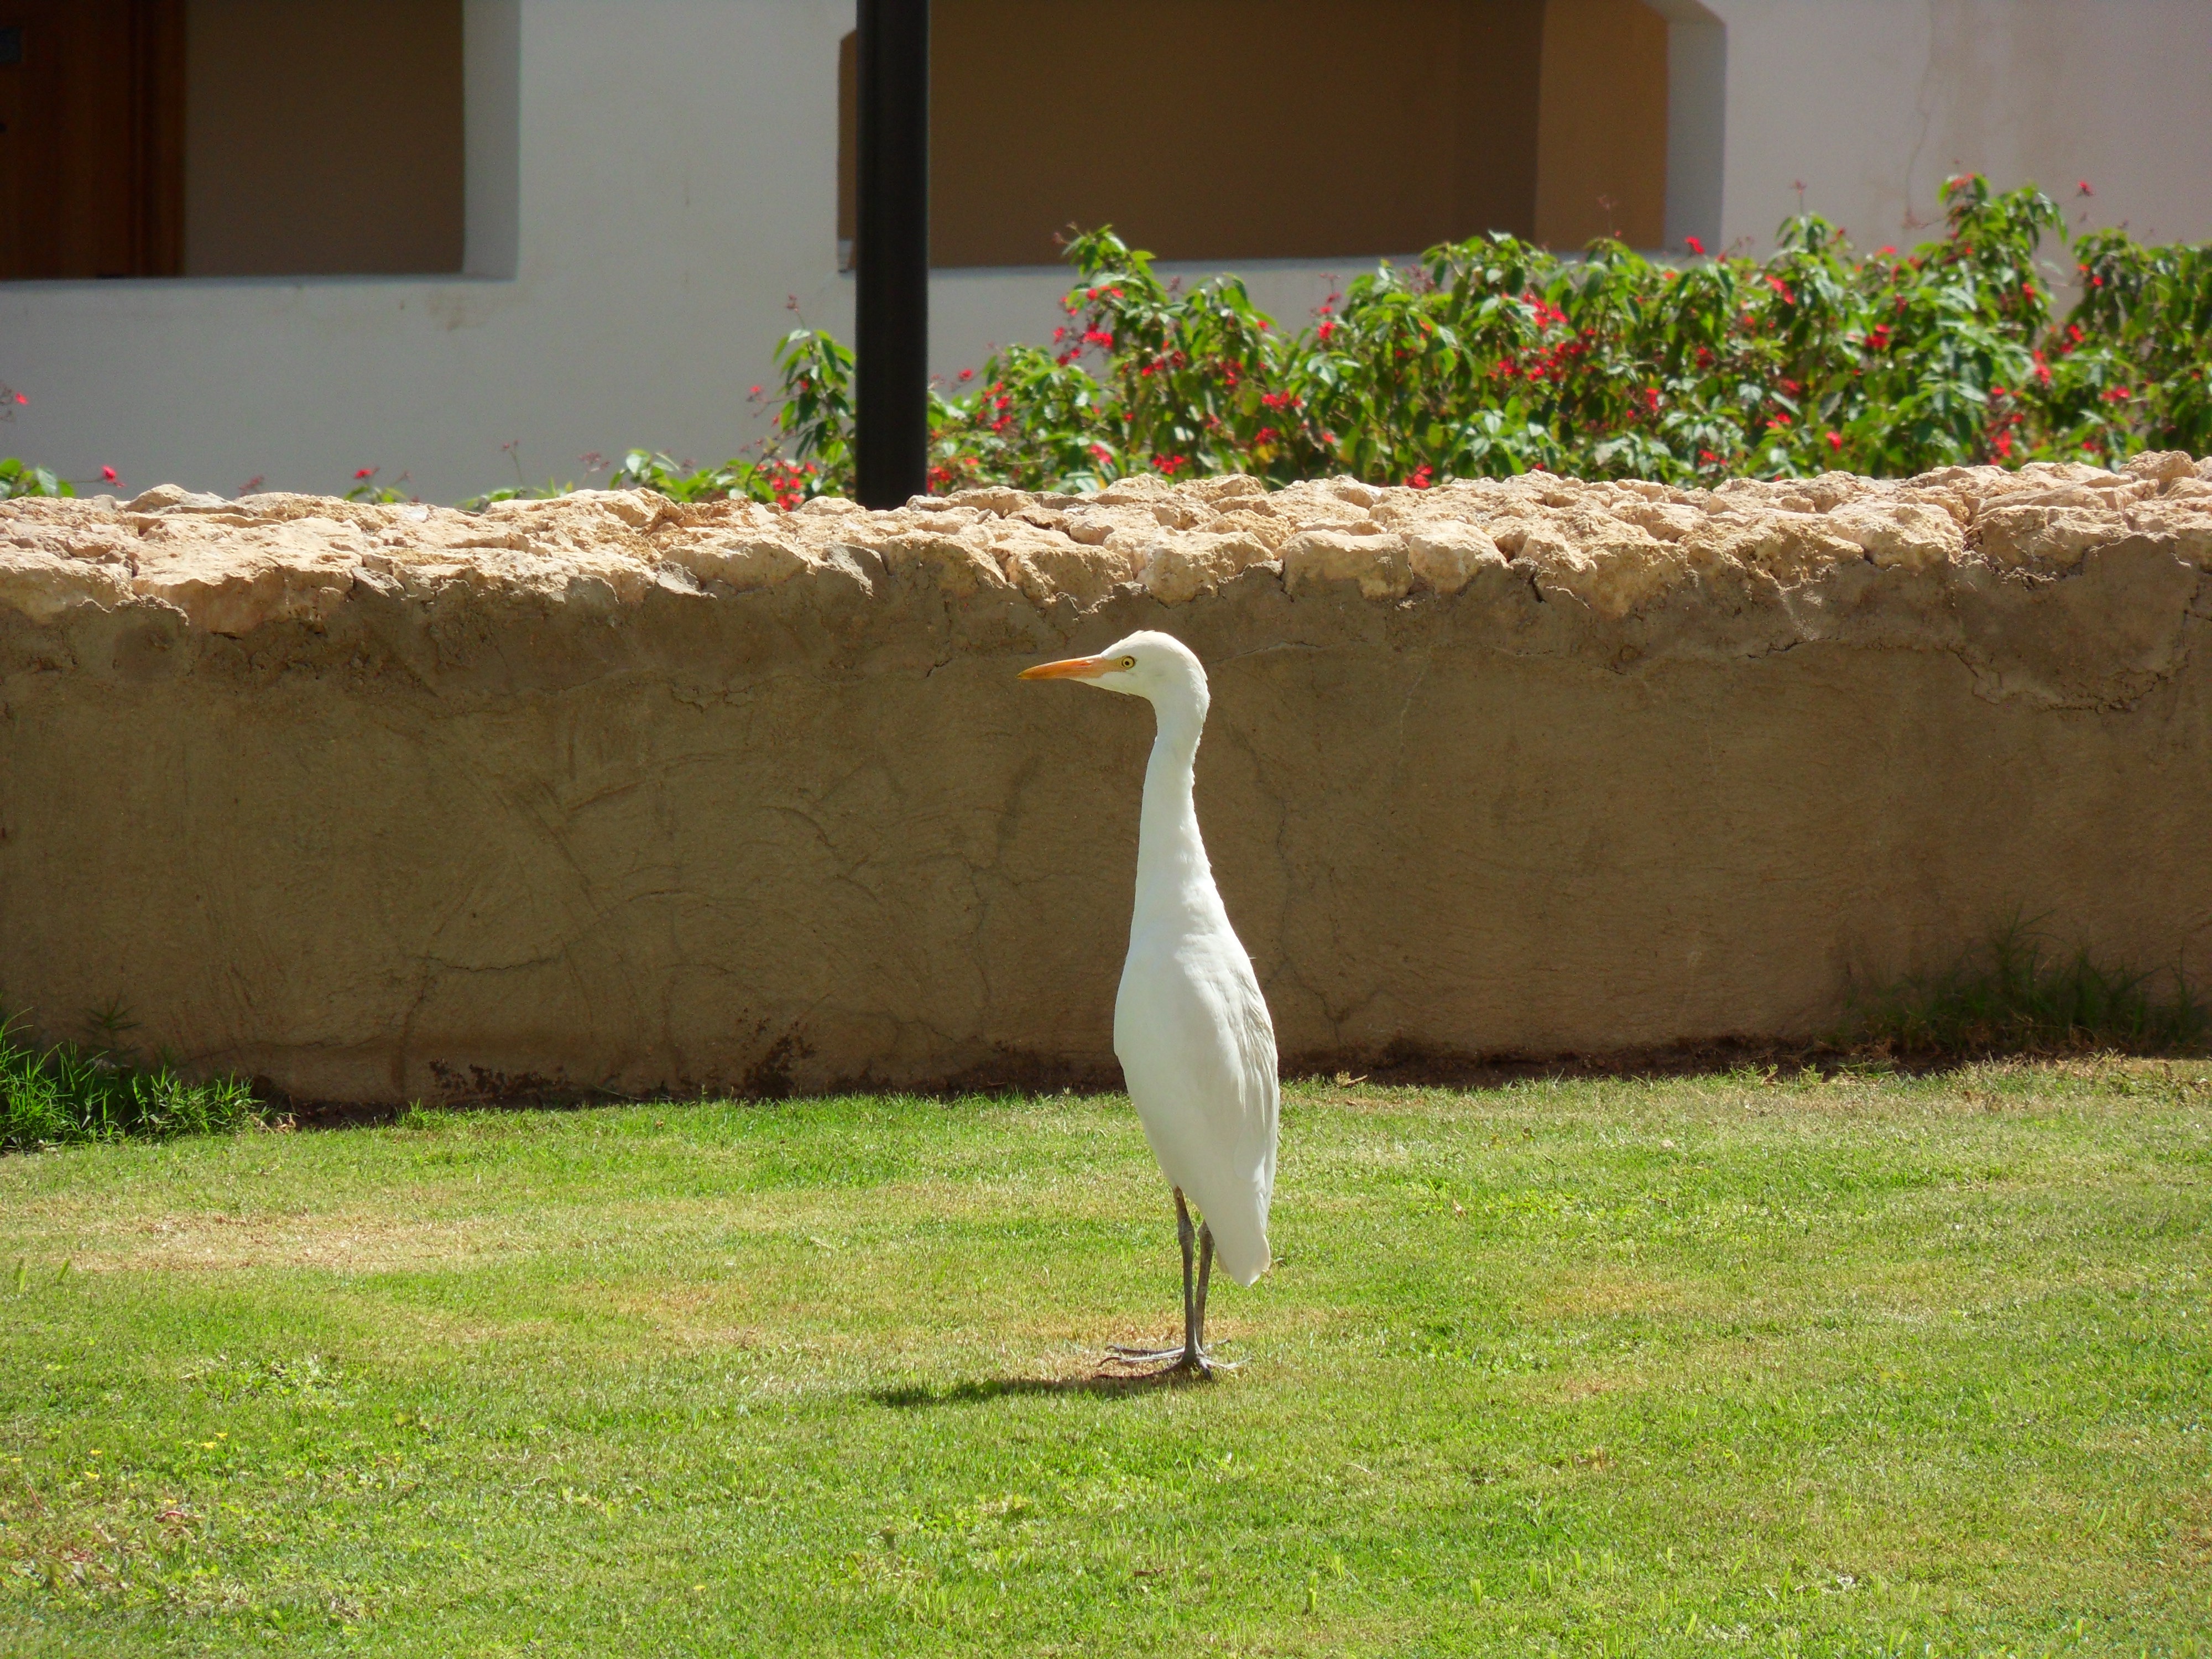
grass, bird, wildlife, zoo, green, fauna